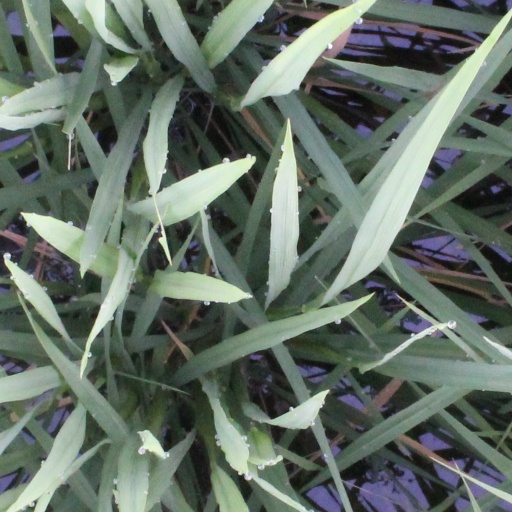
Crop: rice